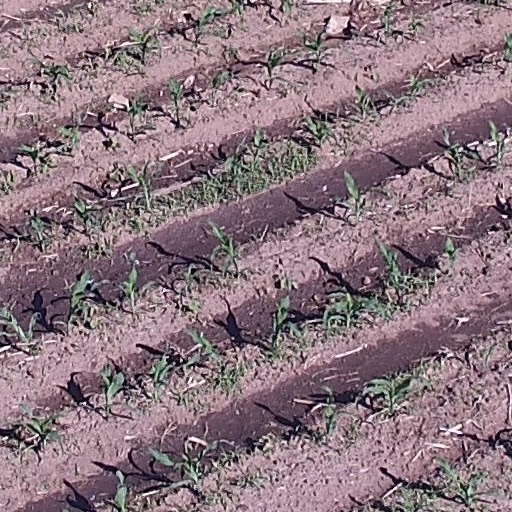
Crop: maize; corn